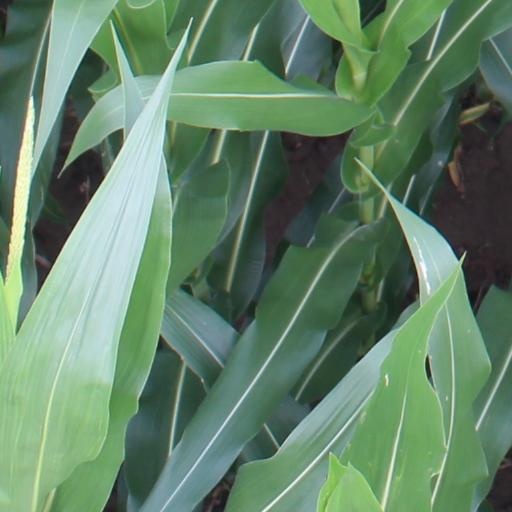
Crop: maize; corn